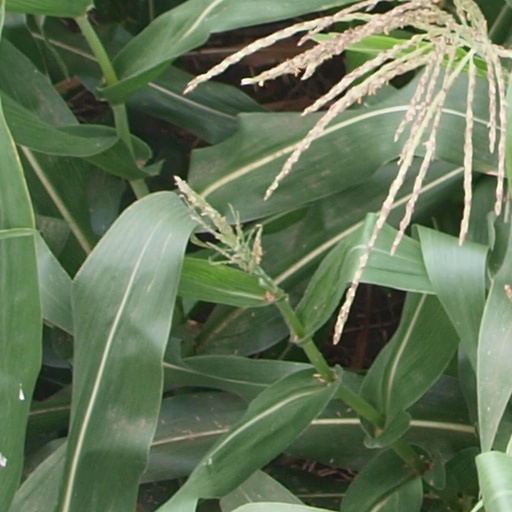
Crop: maize; corn